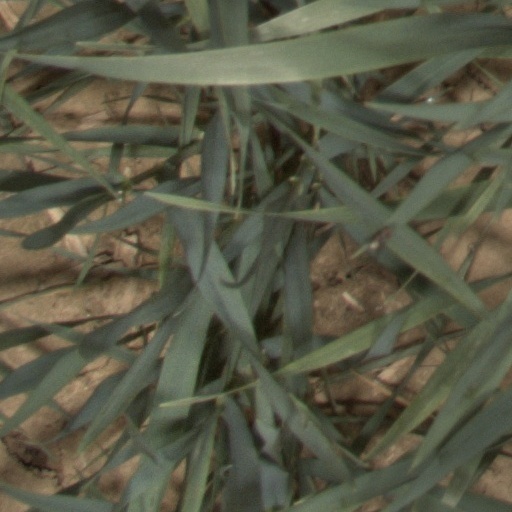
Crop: wheat